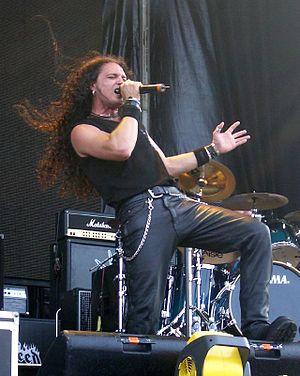
ZP Theart, né le 22 janvier 1975 à Clanwilliam en Afrique du Sud, était le chanteur du groupe de power metal DragonForce. En 2017 il devient le nouveau chanteur de Skid Row.